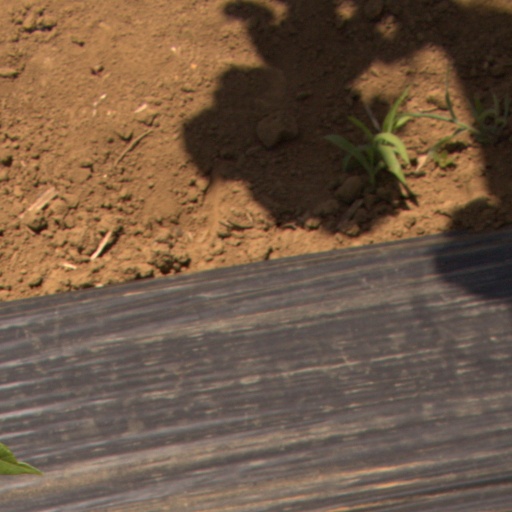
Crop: Jerusalem artichoke